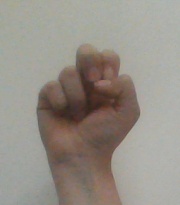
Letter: gaaf